Conrad Weygand

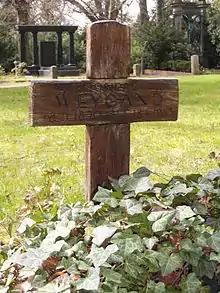
Gravesite of Weygand at Südfriedhof (Leipzig).

His book about German chemistry introduces similar thoughts like there were presented by Philipp Lenard in his Deutsche Physik movement.